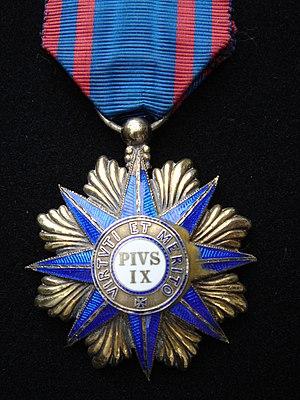
Charles d'Argy, né le 26 mai 1805 à Malmy et décédé à Rome le 26 janvier 1870, est un militaire français. Colonel de l’armée française sous le Second Empire, il est co-fondateur de l’école normale de gymnastique militaire de Joinville en 1852 et fondateur de la Légion d’Antibes en 1866.
Mario di Carpegna, né à Rome le 19 août 1856 et mort dans cette même ville le 3 novembre 1924, est un homme politique italien et une personnalité civile importante de la diplomatie vaticane. Les mandats confiés par deux papes successifs, Pie X et Benoît XV, l’amènent à poser successivement les structures de la fédération sportive catholique italienne puis de l’Union internationale des œuvres catholiques d’éducation physique. Cette tâche menée à bien, il use du poids de ces structures pour normaliser, toujours à la demande du Vatican, les débuts laborieux du scoutisme catholique au sein du scoutisme italien. Les contacts pris à cette occasion avec lord Baden-Powell l’orientent vers le scoutisme international qu’il marque de sa personnalité à partir de 1920.
L'ordre de Pie IX fut créé par le pape du même nom le 17 juin 1847. Cet ordre comprend trois classes : grand-croix, commandeur et chevalier. Cet ordre, que peuvent recevoir des non-catholiques, fut attribué à des officiers et sous-officiers des troupes françaises et des troupes pontificales.